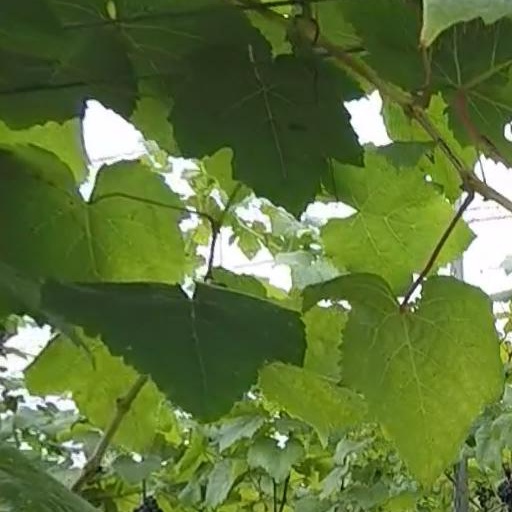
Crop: grape